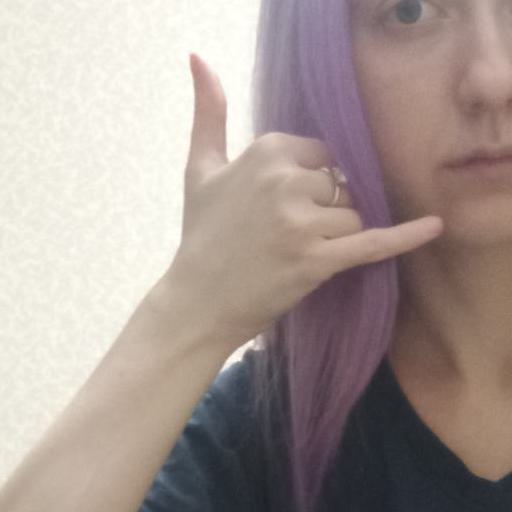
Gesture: call